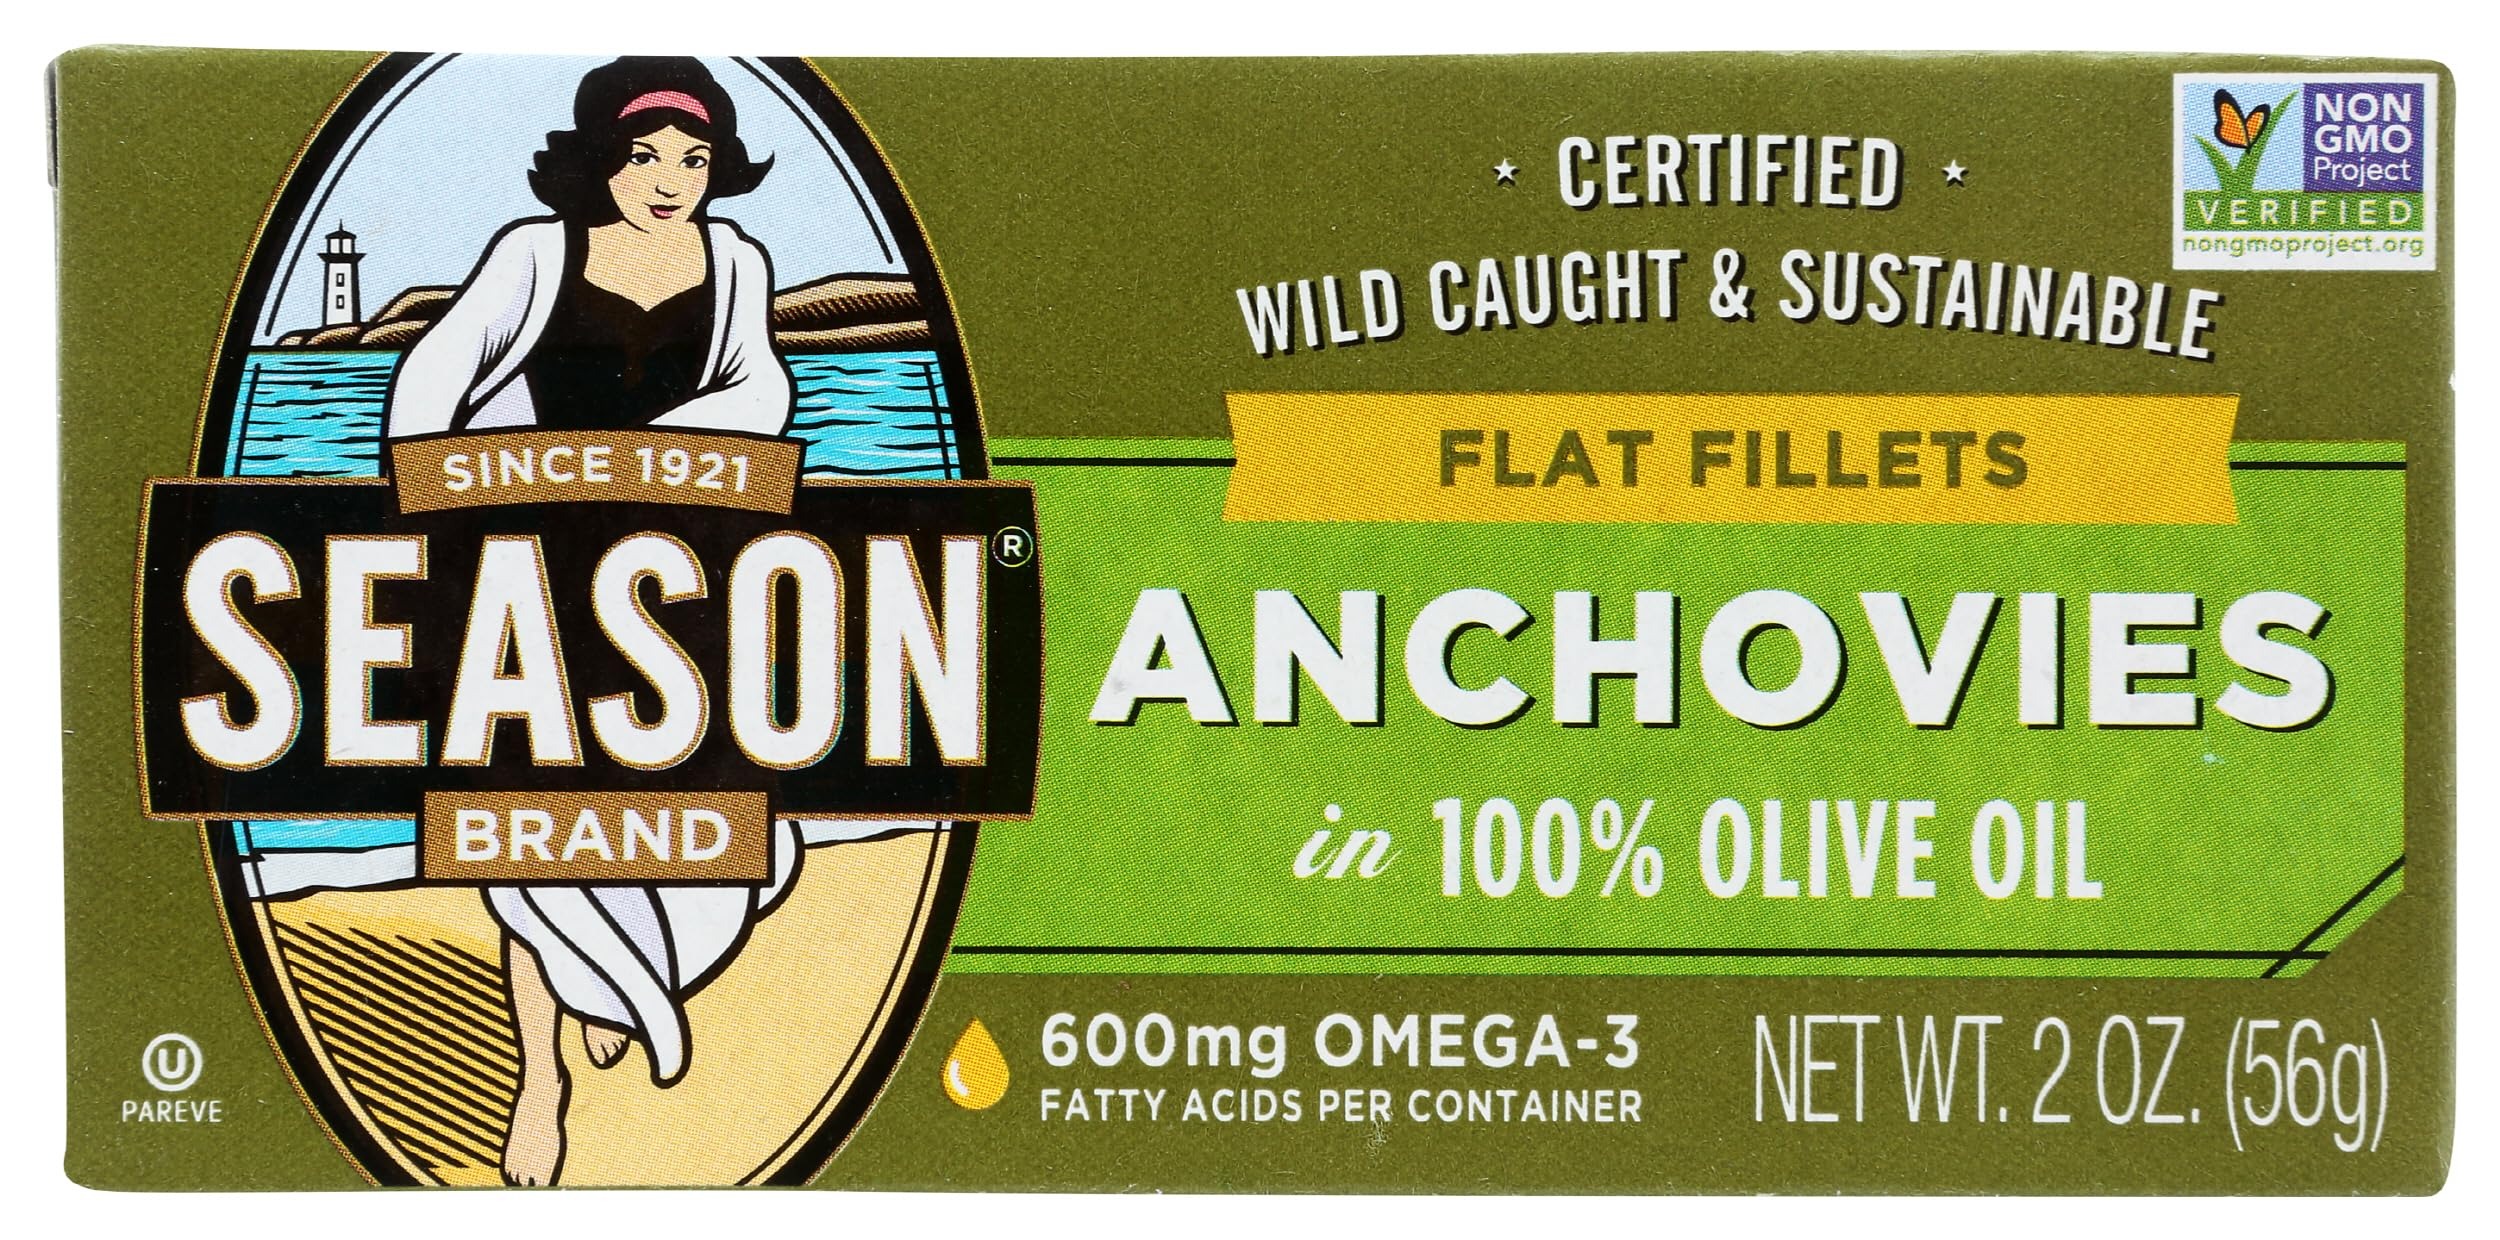
Item Name: Season Brand Flat Fillets of Anchovies in Olive Oil, 2 oz
Bullet Point 1: Premium all natural
Bullet Point 2: Best quality product
Bullet Point 3: Gluten-free and Non-GMO, Effervesce combines Authenticity with Elegance and Prestige
Value: 2.0
Unit: Ounce

Price: 6.45